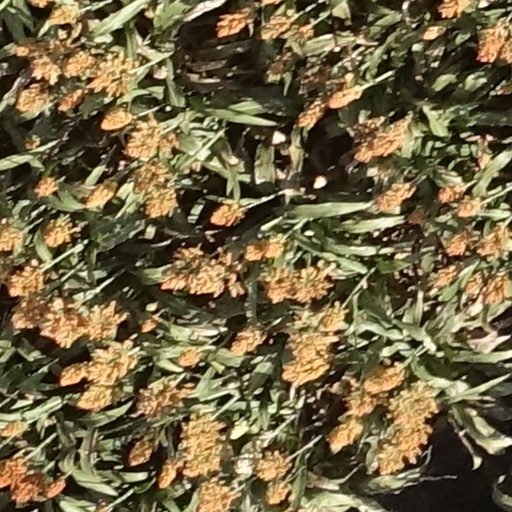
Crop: sorghum